ABC 33/40

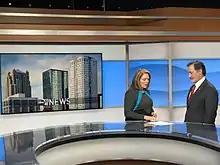
Pam Huff in the ABC 33/40 studio with Congressman Gary Palmer in 2020. Huff joined the WBMA staff in 1997.

ABC 33/40 began airing newscasts on its first day on air, September 1, 1996. offered a 90-minute morning newscast and weekday news at noon, 5, 6, and 10 p.m., plus early and late evening news on weekends. Founding news director Garry Kelly insisted that the station have all its newscasts ready by launch. Two former WCFT anchors joined the new ABC 33/40 operation. With lawsuits between Fox and Allbritton still pending, Ladun and Spann made their ABC 33/40 debuts on October 7. In the first Birmingham ratings survey since its launch, ABC 33/40 placed third among the market's four news stations, taking viewers away from WBRC. In April 1997, ABC 33/40 hired Pam Huff, formerly of WVTM-TV, to anchor its "Good Morning Alabama" newscast.